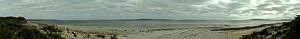
Le parc national Lincoln est situé à 249 km à l'ouest d'Adélaïde, capitale de l'Australie-Méridionale. Il est situé à l'extrémité sud de la péninsule Jussieu et comprend les îles voisines.